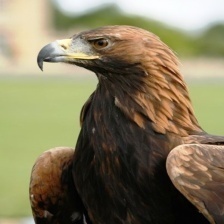
Species: GOLDEN EAGLE
Scientific name: AQUILA CHRYSAETOS